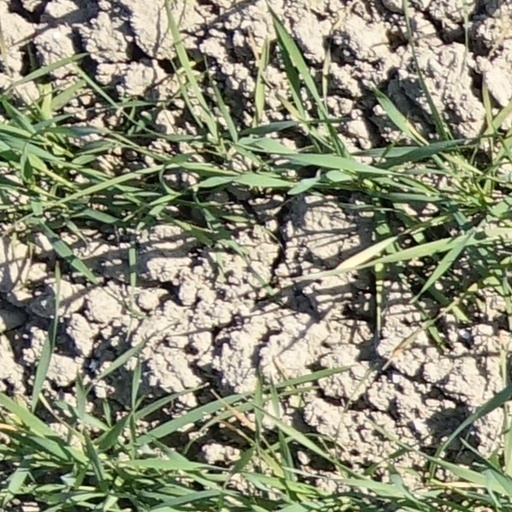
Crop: wheat